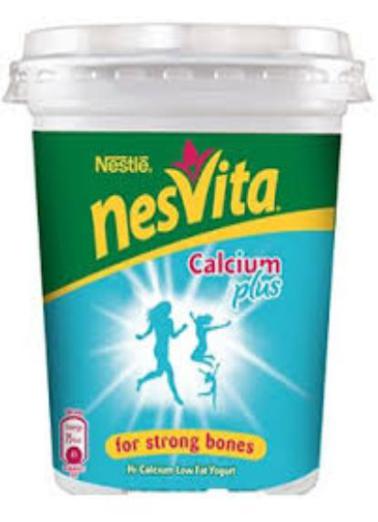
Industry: Food